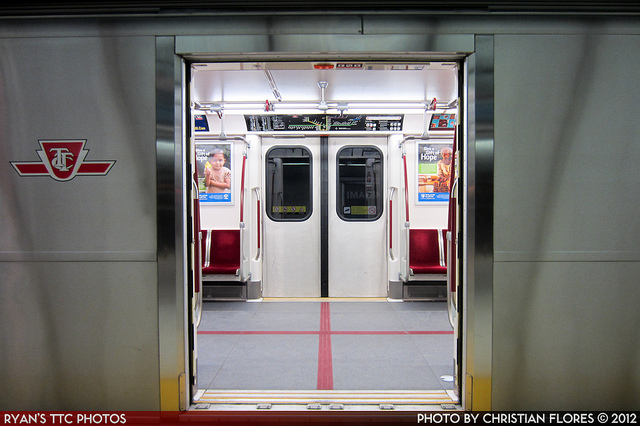
A subway train opens its doors to accept more passengers.

The open doors of a subway train looking inside the train.

The open door of a lit train cab.

A white subway train with it's doors wide open.